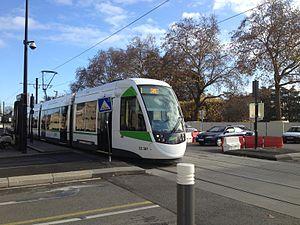
Tramway de Nantes (3e génération), Ligne 1 (arrêt Duchesse Anne) devant le château des ducs de Bretagne.
La liste des projets de tramways de France recense tous les projets actuels, en construction ou simplement évoqués, du réseau tram de France. Les projets qui ont été réalisés ou abandonnés sont exclus.